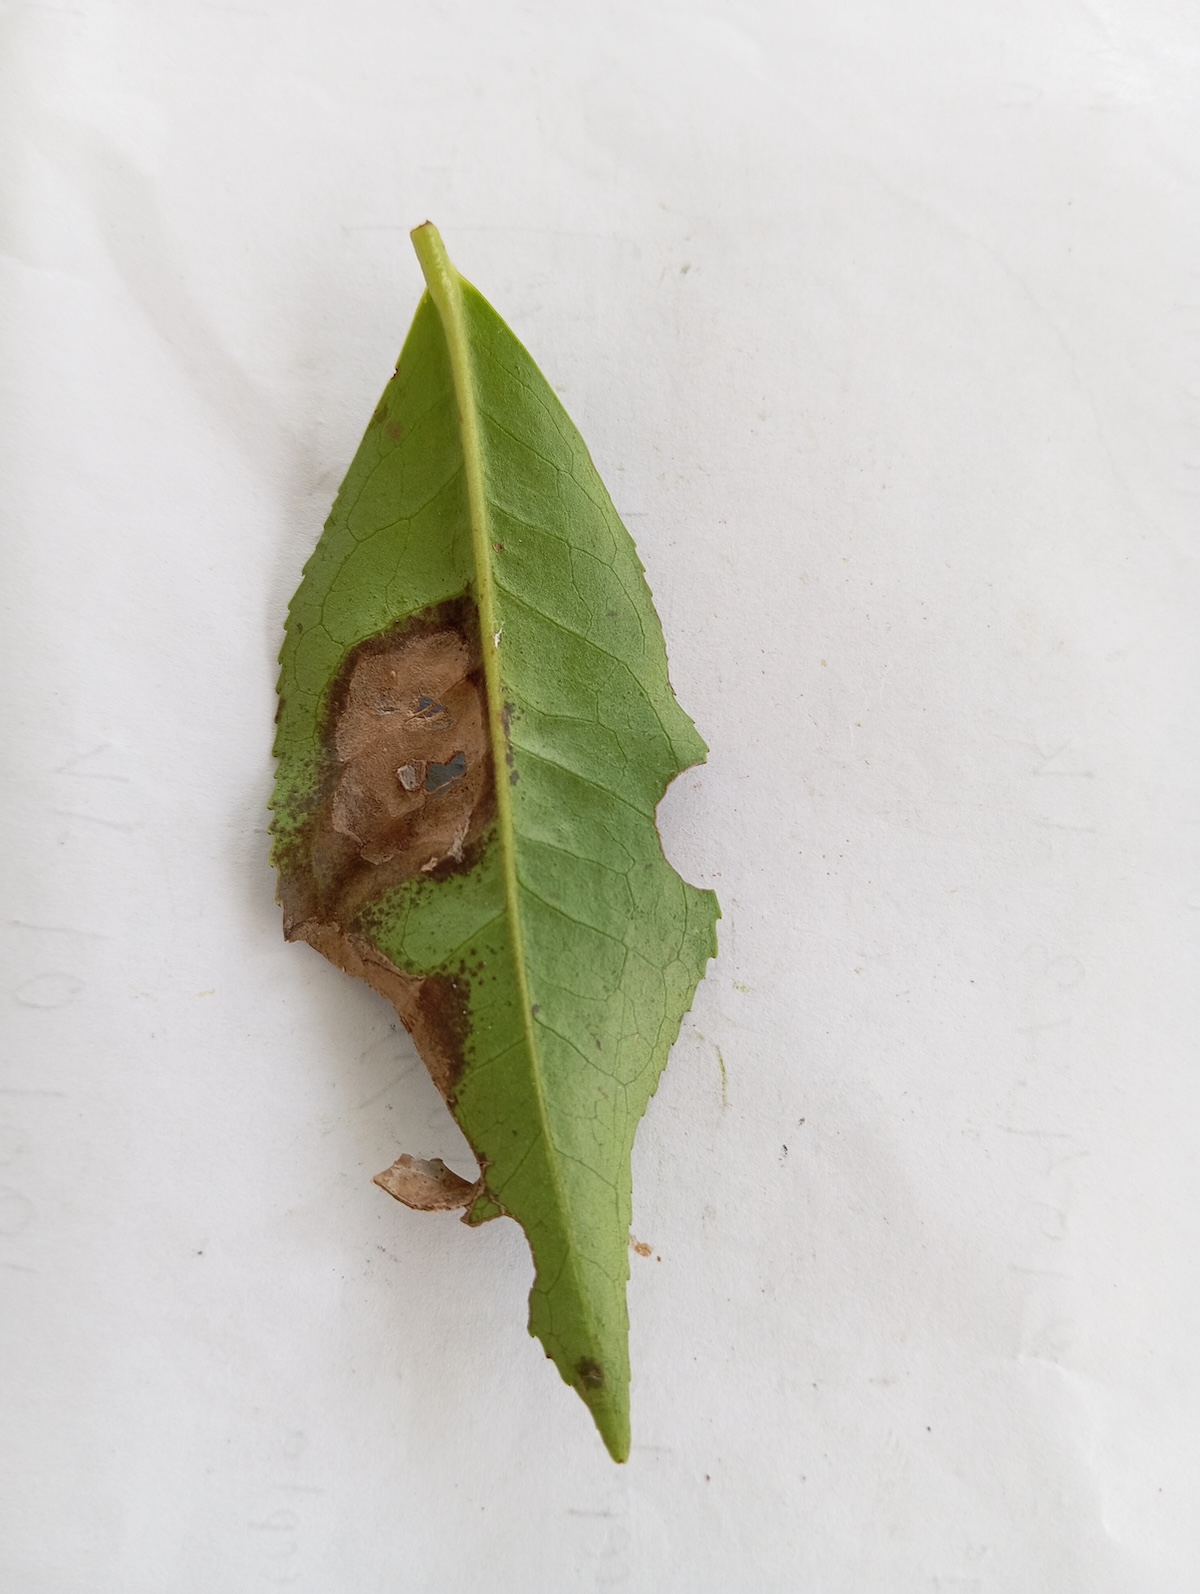
Label: Gray Blight